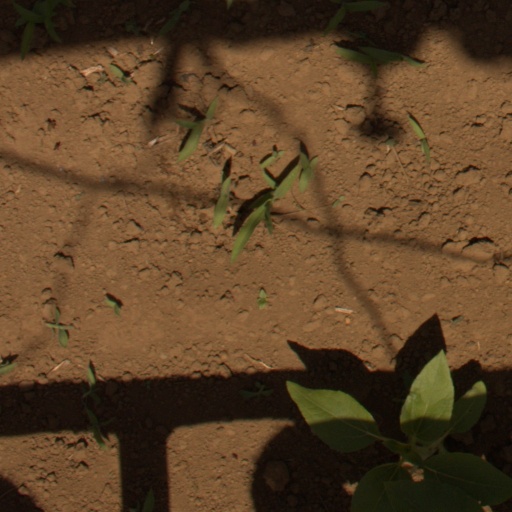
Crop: Jerusalem artichoke